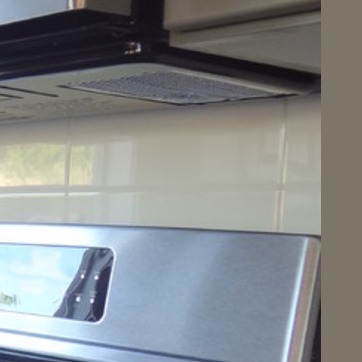
Material: tile